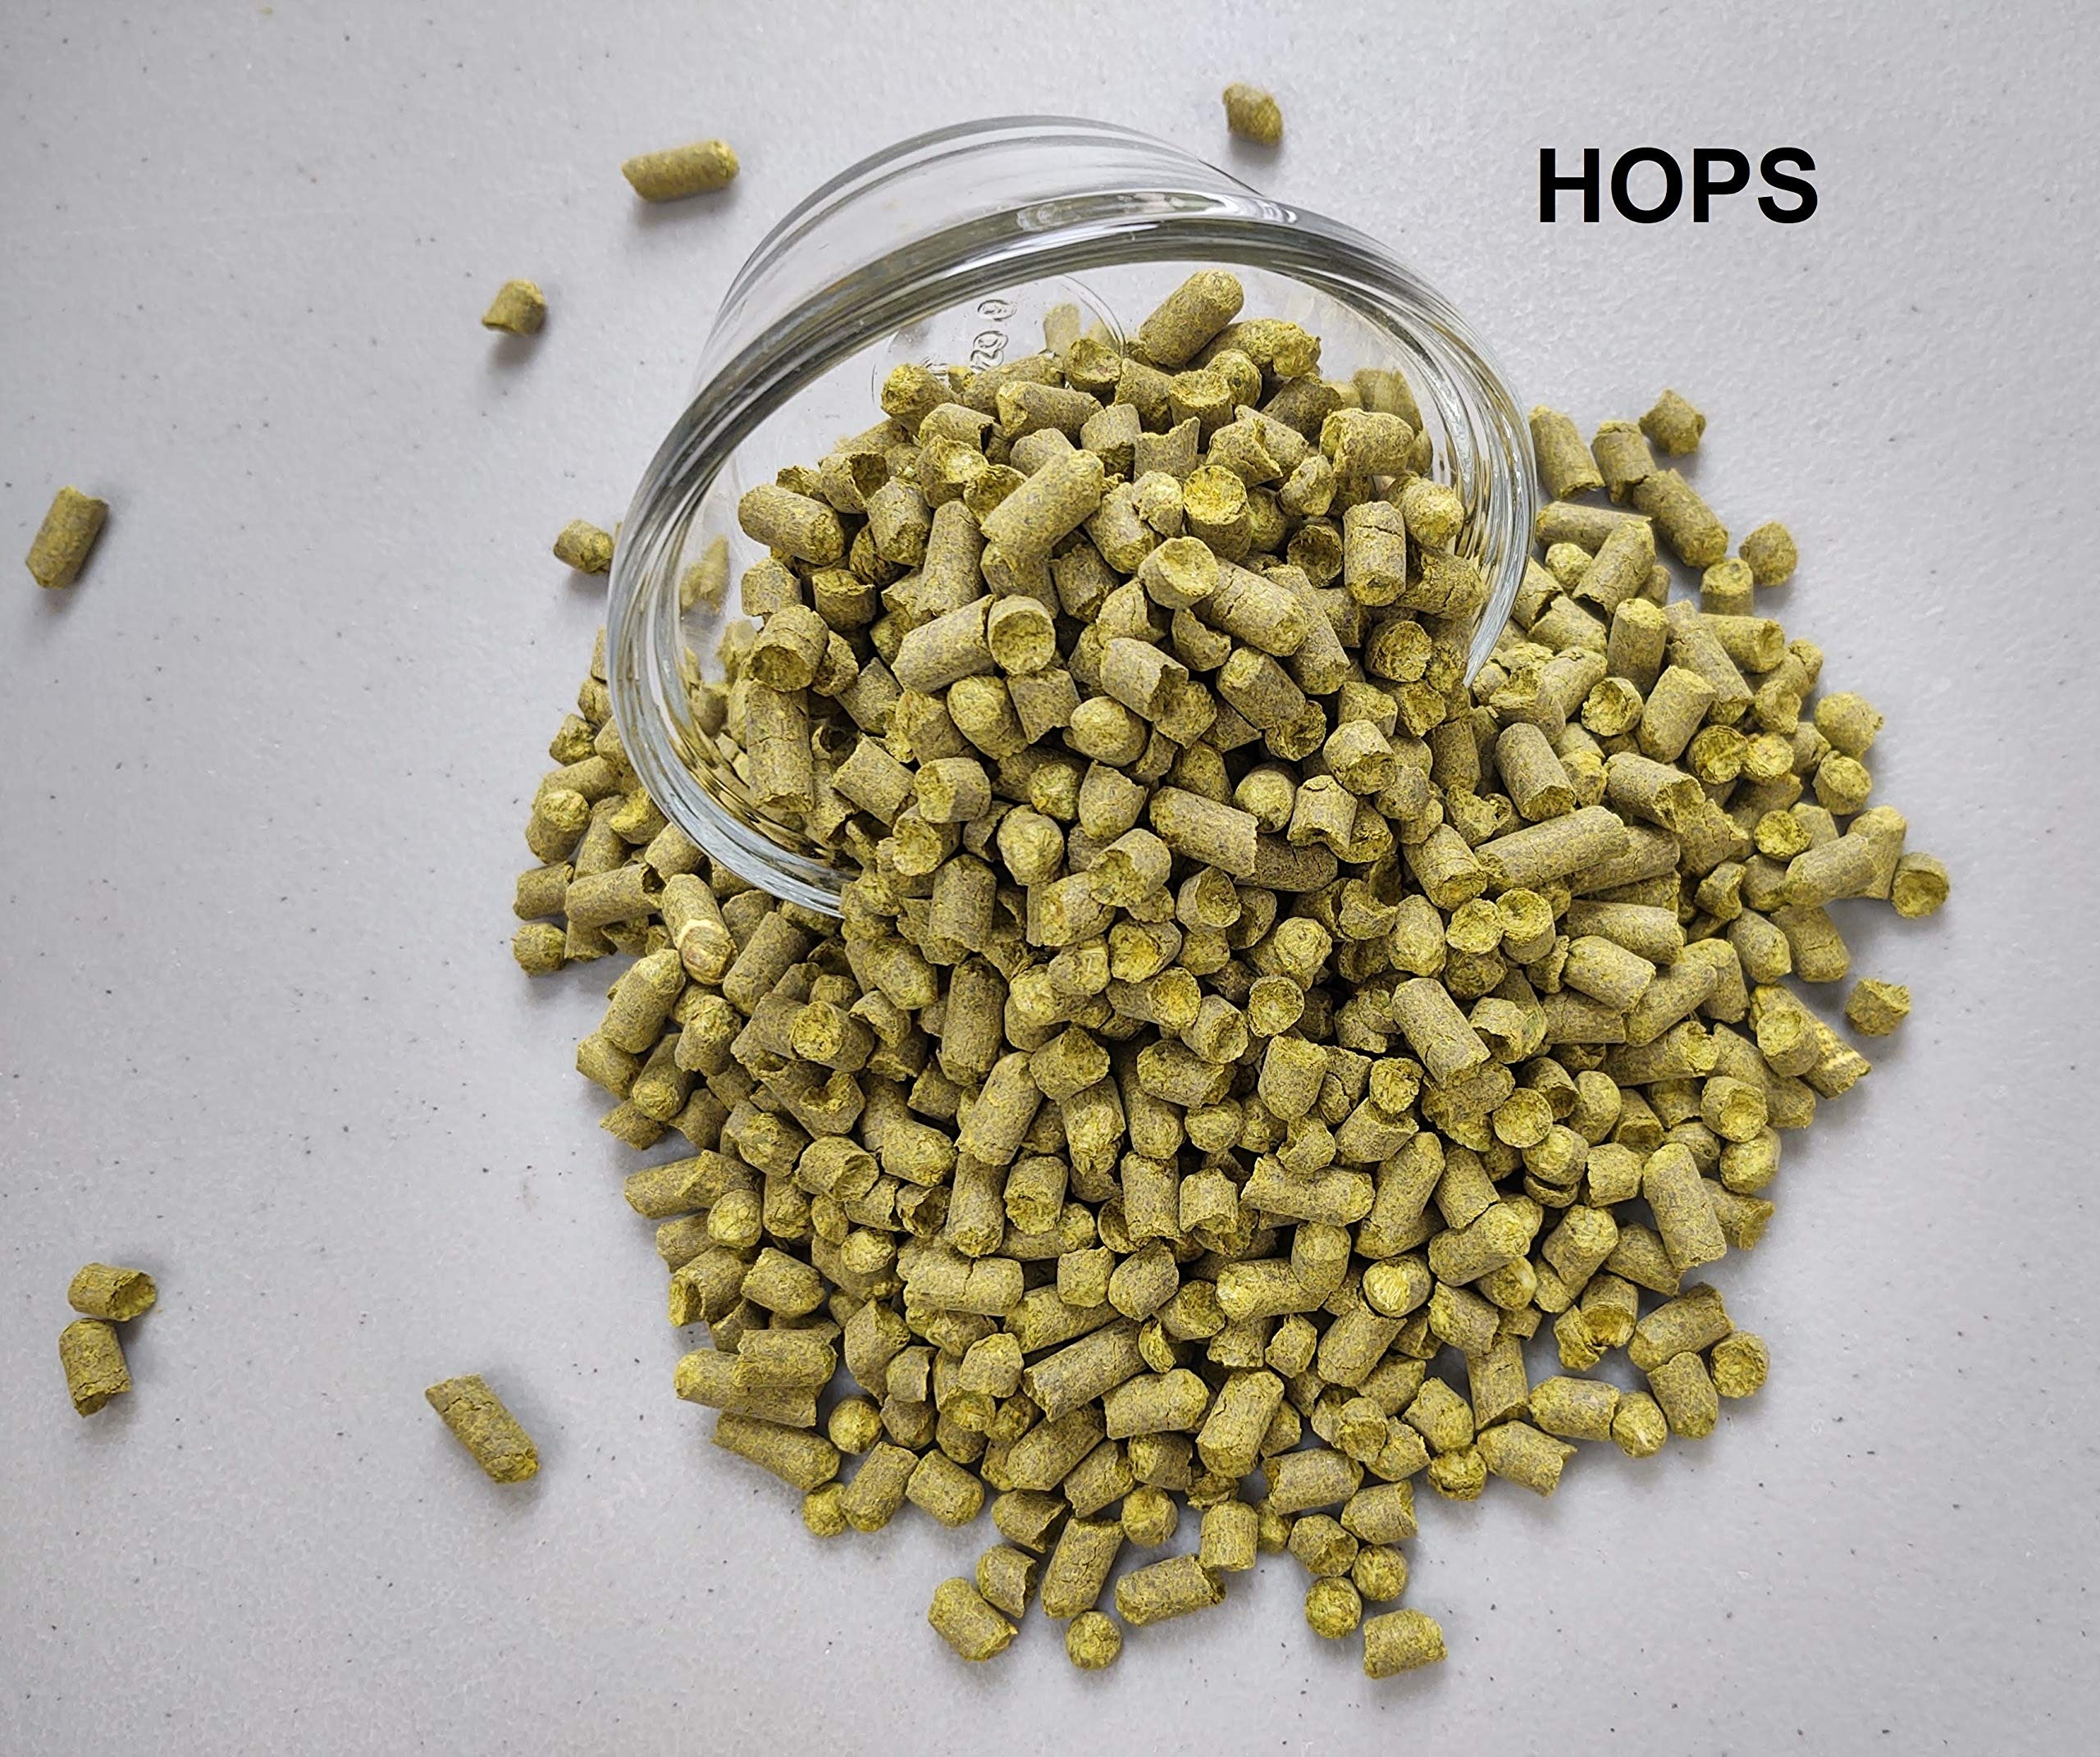
Item Name: Nu Juice IPA Clone Advance Home Brew 5 Gallon All Grain Beer Ingredient Recipe Kit by My Brew Supply
Product Description: <p><B>NU JUICE IPA CLONE</B></p> <p>THIS IS AN CONTEMPORARY, MODERN IPA WITH A BALANCE OF FLAVORS, LOW BITTERNESS AND HIGHER ABV</p> <p>NOTE: ALL GRAINS ARE MILLED AND VACUUMED SEALED FOR FRESHNESS INGREDIENTS</p> <p>CONTENTS:</p> <ul> <li>9 LBS AMERICAN 2-ROW PALE ALE MALT </li> <li>1 LB AMERICAN CARAMEL / CRYSTAL 10L </li> <li>0.5 LB AMERICAN CARAMEL / CRYSTAL 40L </li> <li>1 OZ SIMCOE PELLET HOPS* </li> <li>1 OZ MOSAIC PELLET HOPS* </li> <li>1 OZ EL DORADO PELLET HOPS* </li> <li>1 OZ COLUMBUS PELLET HOPS* </li> <li>LalBrew Nottingham Ale Yeast* </li> <li>INSTRUCTION SHEET</li> </ul> <p>DETAILS:</p> <ul> <li>IBU: 38 </li> <li>ABV: 6.0% </li> <li>O.G.: 1.058 </li> <li>F.G.: 1.012 </li> <li>DIFFICULTY: ADVANCED </li> <li>COLOR: DEEP GOLD </li> <li>READY: 3-6 WEEKS</li> <li>MAKES: 5 GALLONS OF BEER</li> </ul> <p>ALL GRAIN EQUIPMENT NEEDED</p> <p>* YEASTS AND HOPS MAY VARY BASED ON AVAILABILITY</p> <p>ALL GRAINS KITS REQUIRE SPECIAL EQUIPMENT LIKE A MASH TUN OR COOLER, LARGE BREW KETTLE HIGH BTU HEAT SOURCE.</p> <p>By My Brew Supply</p>
Value: 1.0
Unit: Count

Price: 45.99